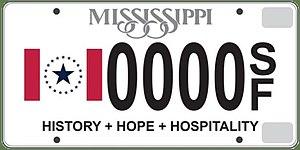
Depuis le 30 juin 2020, l'État américain du Mississippi ne possède plus de drapeau officiel. Cette circonstance fait suite à l'abolition du drapeau adoptée le 23 avril 1894, en conséquence de protestations sur la présence du drapeau de bataille des États confédérés d'Amérique. Un nouveau drapeau doit être soumis à référendum d'ici novembre 2020.